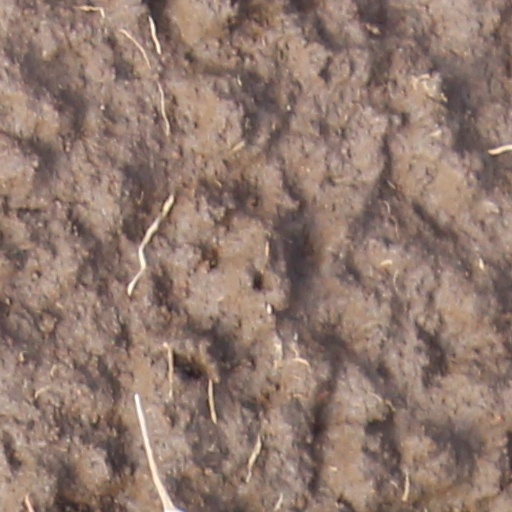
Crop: wheat